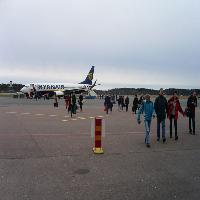
Weather: cloudy or overcast